Stac Dhòmhnaill Chaim

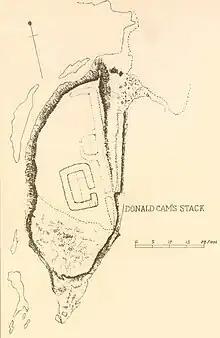
Captain F W L Thomas's plan of the site, published posthumously in 1890.

In July 1969, the site was visited by a Field Investigator of the Ordnance Survey's Archaeology Division. By then the narrow path across the isthmus had deteriorated because of cliff falls and the site was considered to be inaccessible. The Investigator's observations from the opposite cliff concluded that the site seemed to appear as Thomas's plans had shown it in the late 19th century.